John Collins (basketball)

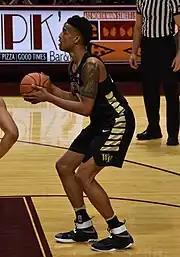
Collins at the free throw line in 2017

On January 18, 2017, Collins scored 27 points and 7 rebounds in a 96–79 win against Miami. On January 21, 2017, Collins scored 21 points and 9 rebounds in a 93–88 win over NC State. On January 23, 2017, Collins was named Atlantic Coast Conference (ACC) player of the week. On January 31, 2017, Collins scored 26 points and 16 rebounds in an 85–80 victory against Boston College. On February 4, 2017, Collins scored a double-double of 20 points and 11 rebounds in an 81–69 win over Georgia Tech. On February 20, 2017, Collins earned ACC Player of the week honors for the second consecutive time. On February 22, 2017, Collins scored 22 points and 13 rebounds in a 63–59 win against Pittsburgh. On March 2, 2017, Collins scored 25 points and 11 rebounds in an 88–81 win against No.8 ranked Louisville. As a starter his sophomore year, Collins led Wake Forest in scoring and rebounding with 19.2 points per game and 9.8 rebounds a game. Collins also led the ACC in field goal percentage and 20 point and 10 rebound games (10). Collins streak of 20 point games for 12 consecutive times is the longest ever by a Wake Forest player, while also becoming the first to score 600 points and 300 in a season since former Demon Deacon and NBA Hall of Famer Tim Duncan did it during the 1996–97 season. His performance earned him recognition as the ACC Most Improved Player and he was named first-team all-ACC.